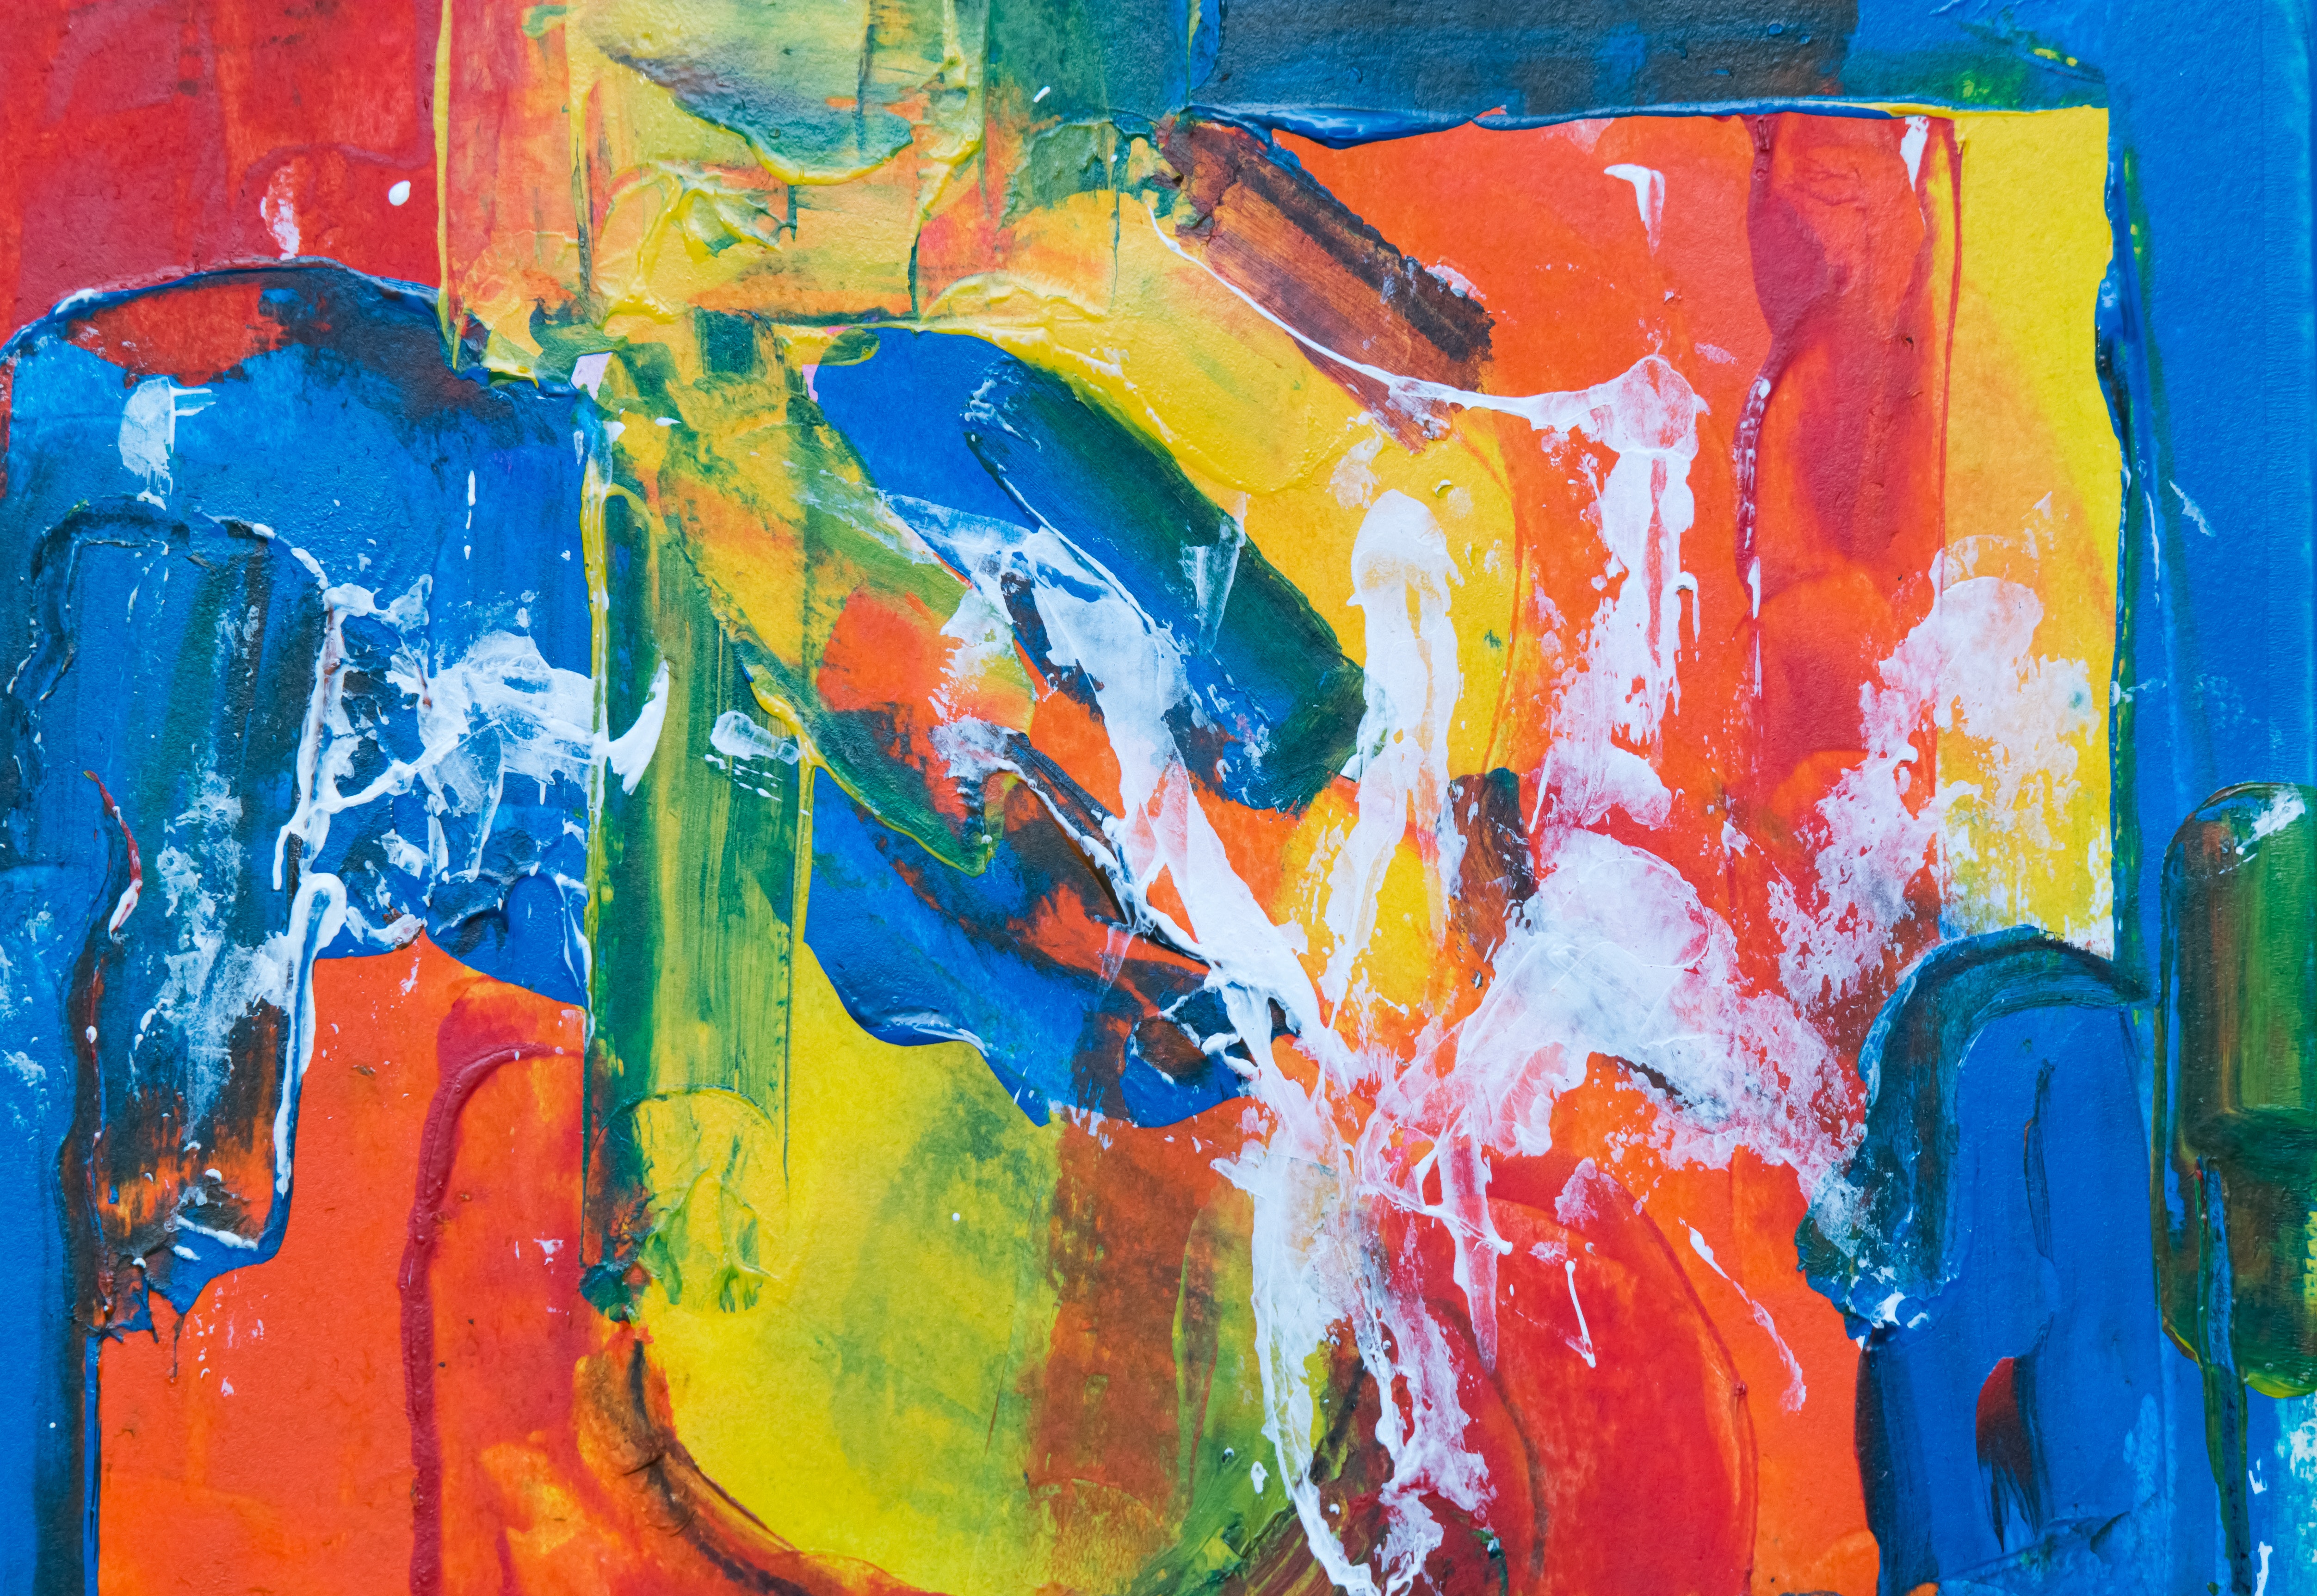
modern art, painting, art, acrylic paint, visual arts, child art, paint, watercolor paint, artwork